List of Lockheed F-104 Starfighter variants

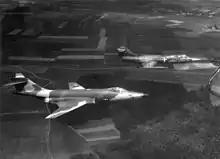
A German RF-104G in flight with a 66th Tactical Reconnaissance Wing McDonnell RF-101C.

1,122 aircraft of the main version produced as multi-role fighter-bombers. Manufactured by Lockheed, and under license by Canadair and a consortium of European companies which included Messerschmitt/MBB, Dornier, Fiat, Fokker and SABCA. The type featured strengthened fuselage and wing structure, increased internal fuel capacity, an enlarged vertical fin, strengthened landing gear with larger tires and revised flaps for improved combat maneuvering. Upgraded avionics included a new Autonetics NASARR F15A-41B radar with air-to-air and ground mapping modes, the Litton LN-3 Inertial Navigation System (the first on a production fighter) and an infrared sight.